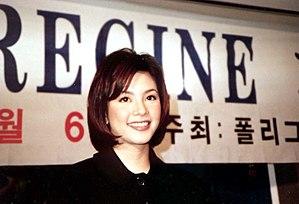
Regine Velasquez, de son nom complet Regina Encarnacion Ansong Velasquez, née à Manille le 22 avril 1970, est une chanteuse, actrice et animatrice de télévision philippine, ainsi qu'occasionnellement productrice, compositrice et mannequin. Avec plus de sept millions d'albums vendus aux Philippines et plus de trente ans de carrière dans la musique comme au cinéma, elle est communément perçue comme une des artistes les plus influentes du pays.